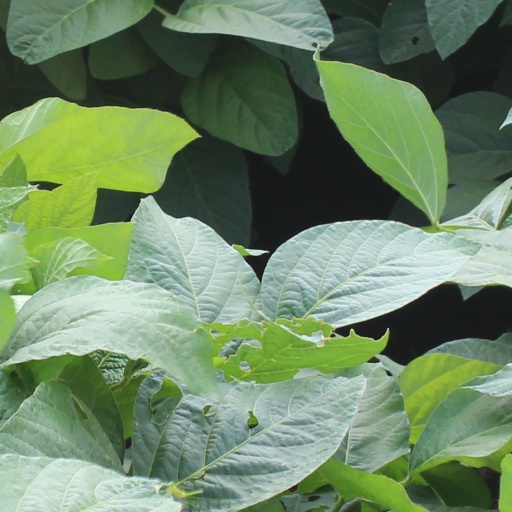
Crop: soybean